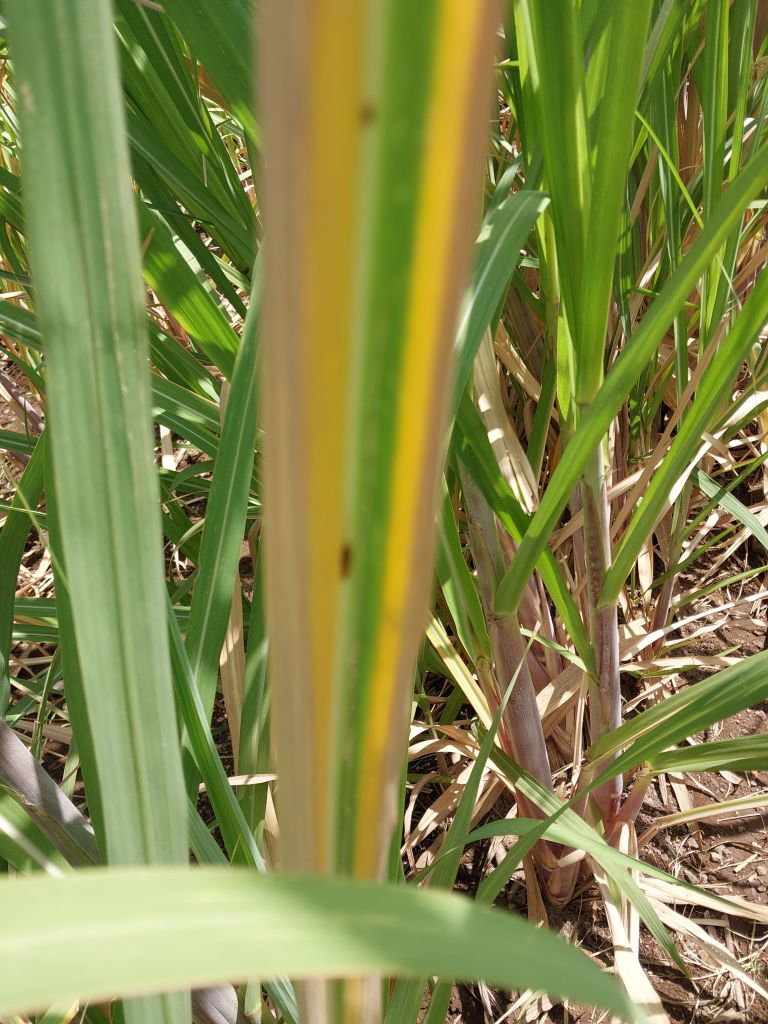
Label: Brown Spot